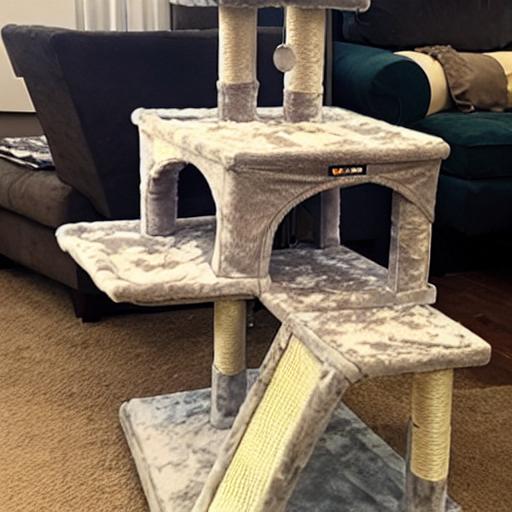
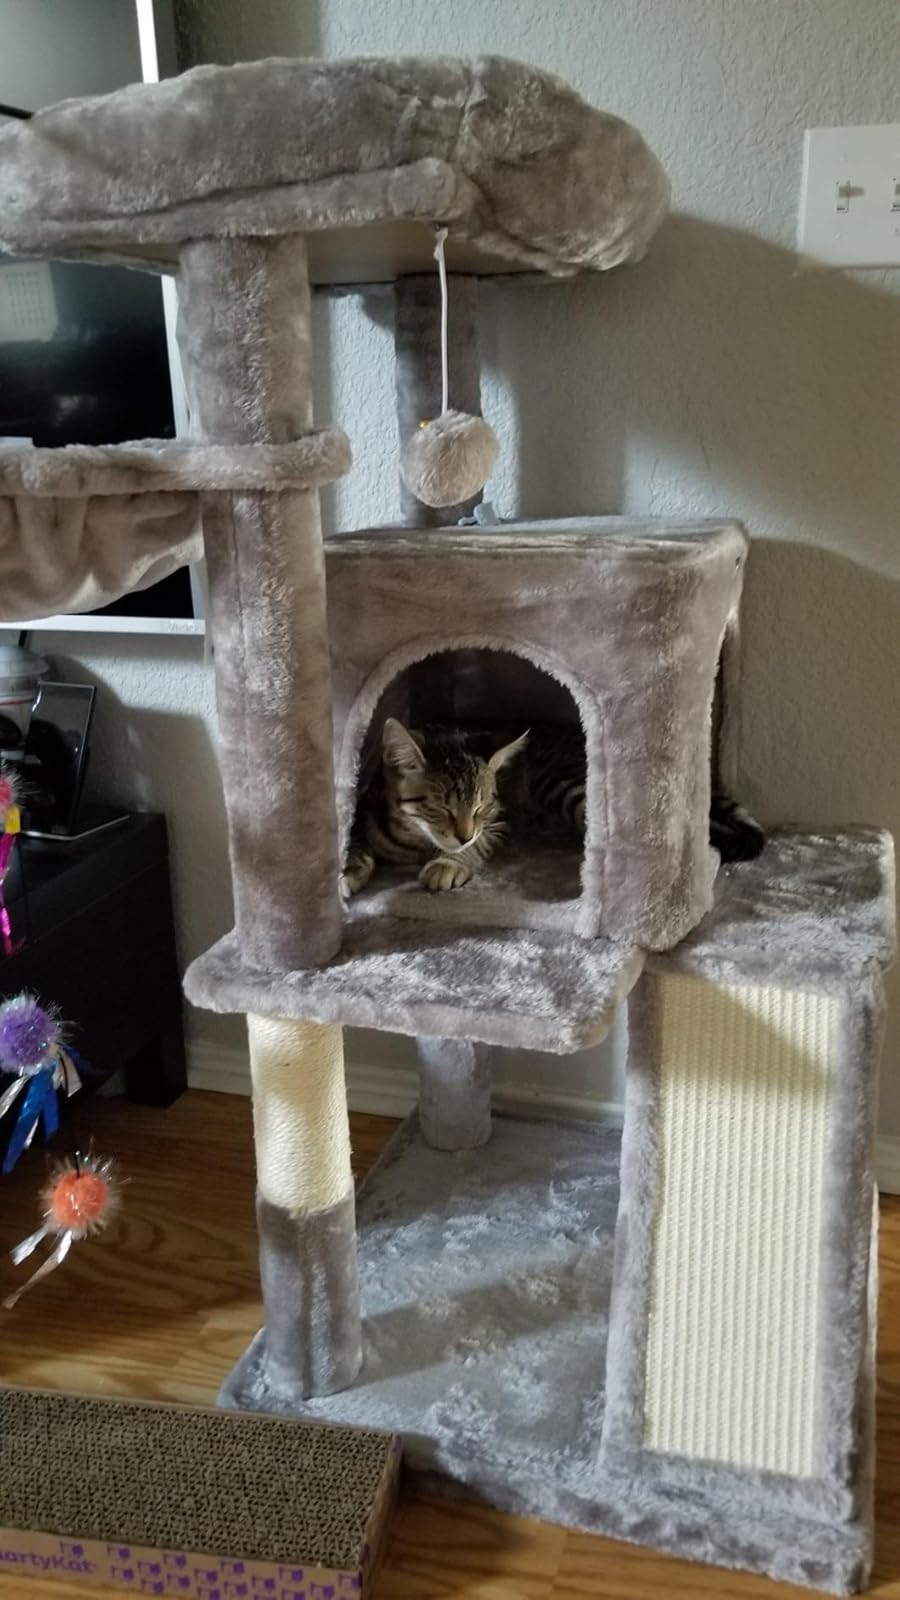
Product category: items_cat tree
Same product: no